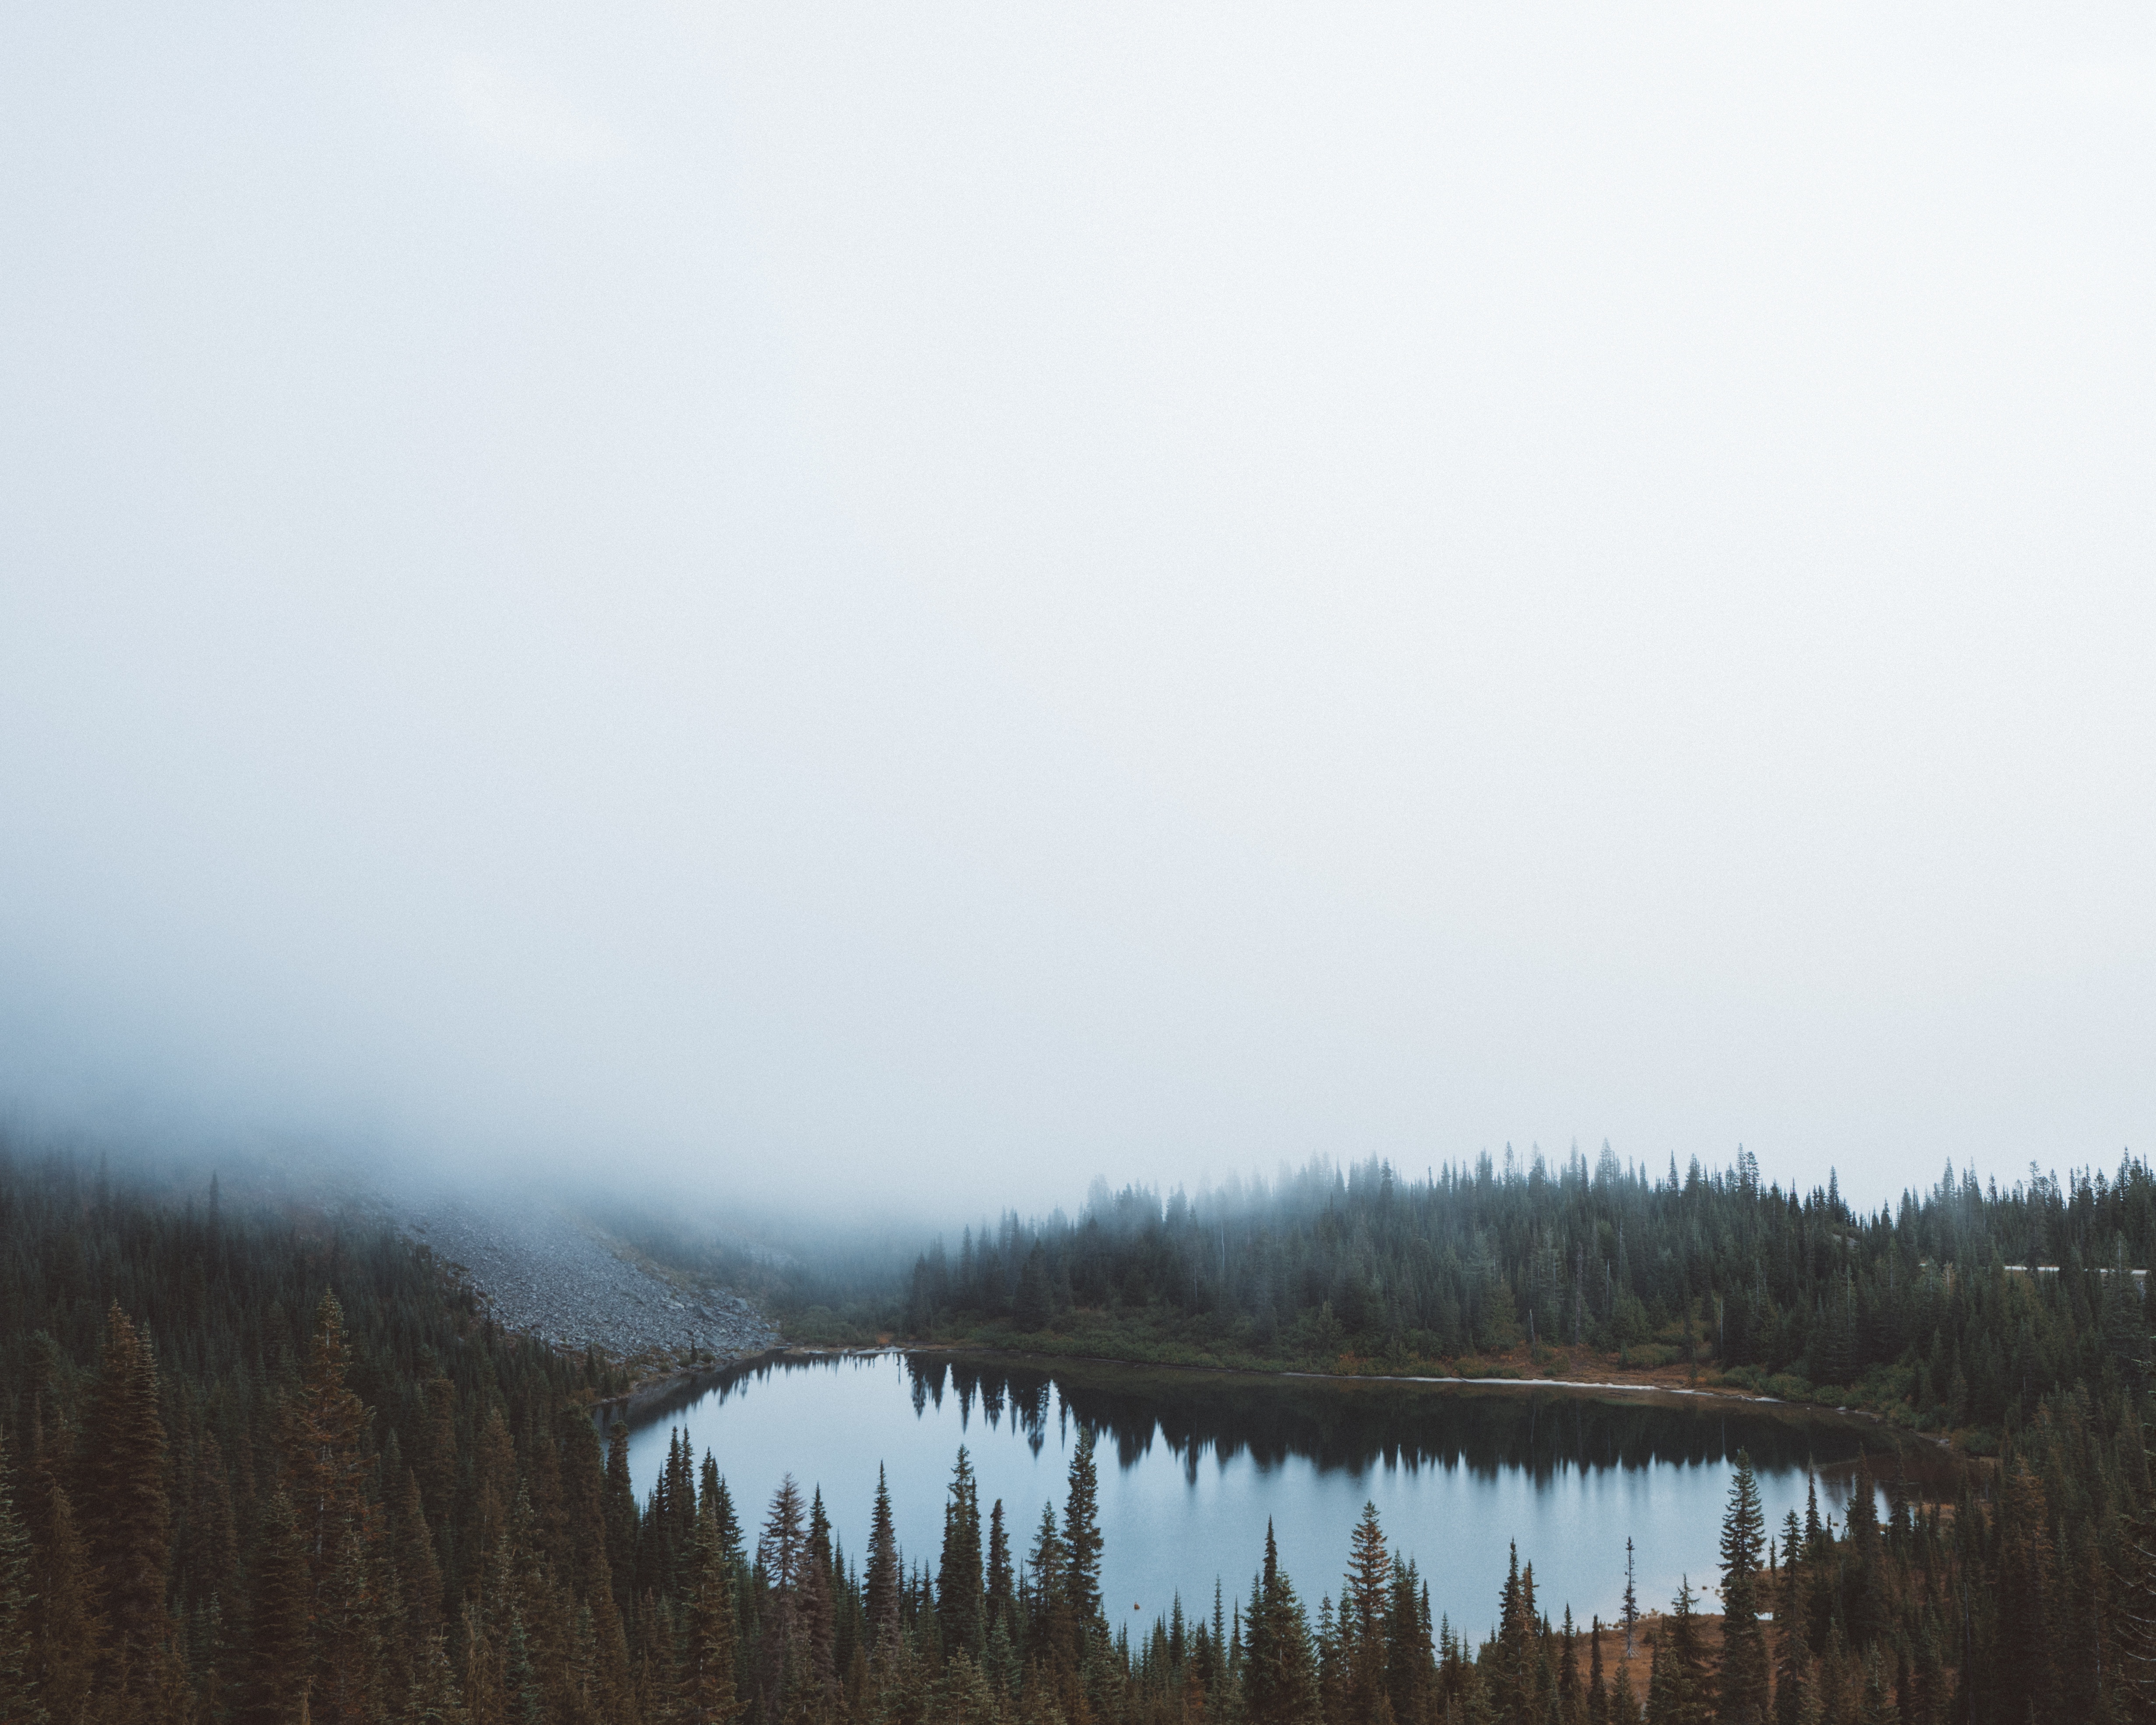
tree, forest, mountain, fog, mist, morning, hill, lake, dawn, reflection, reservoir, wetland, loch, atmospheric phenomenon